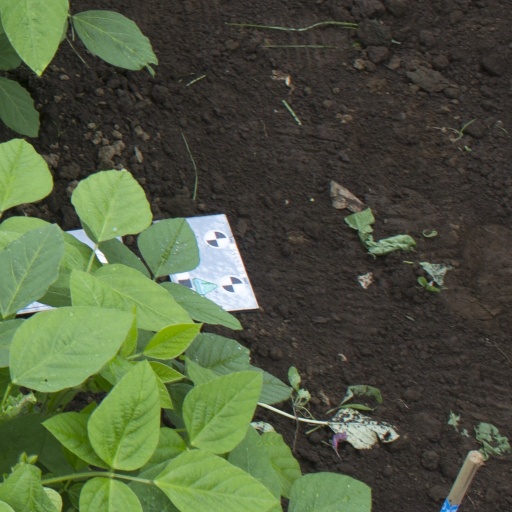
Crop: soybean